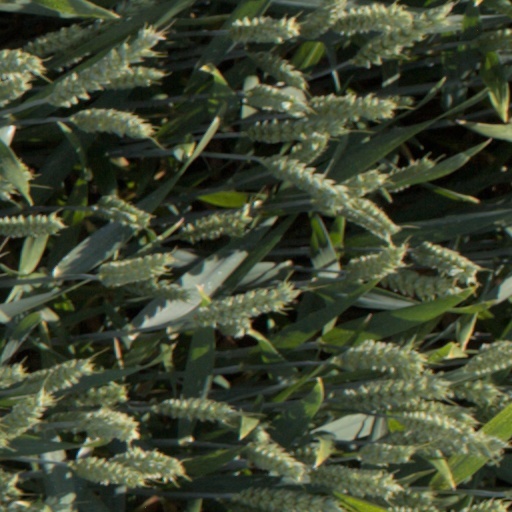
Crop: wheat